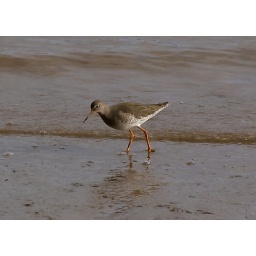
my 1st spotted red shank, in conwy river